Goethite

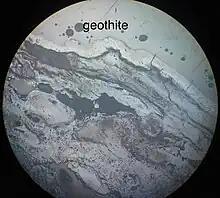
A microscopic picture of goethite (name misspelled on picture)

Goethite often forms through the weathering of other iron-rich minerals, and thus is a common component of soils, concentrated in laterite soils. nanoparticulate authigenic goethite is a common diagenetic iron oxyhydroxide in both marine and lake sediments. The formation of goethite is marked by the oxidation state change of Fe (ferrous) to Fe (ferric), which allows for goethite to exist at surface conditions. Because of this oxidation state change, goethite is commonly seen as a pseudomorph. As iron-bearing minerals are brought to the zone of oxidation within the soil, the iron turns from iron(II) to iron(III), while the original shape of the parent mineral is retained. Common goethite pseudomorphs include pyrite, siderite, and marcasite, though any iron(II)-bearing mineral could become a goethite pseudomorph if proper conditions are met. It may also be precipitated by groundwater or in other sedimentary conditions, or form as a primary mineral in hydrothermal deposits. Goethite has also been found to be produced by the excretion processes of certain bacteria types.